Whalers (film)

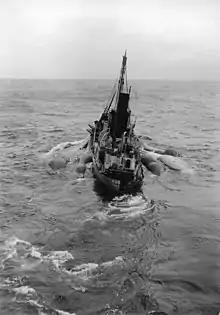
Still from the film

Whalers (Swedish: Valfångare) is a 1939 Swedish drama film directed by Anders Henrikson and Tancred Ibsen and starring Allan Bohlin, Tutta Rolf, and Hauk Aabel. It was Rolf's final film.